Contra: Hard Corps

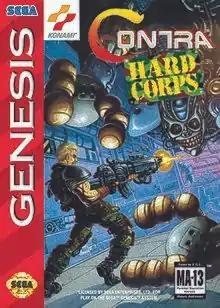
North American cover art

Contra: Hard Corps, released as in Japan and Probotector in Europe and Australia, is a 1994 run and gun game developed and published by Konami for the Sega Genesis, making it the first game in the "Contra" series released for a Sega platform.